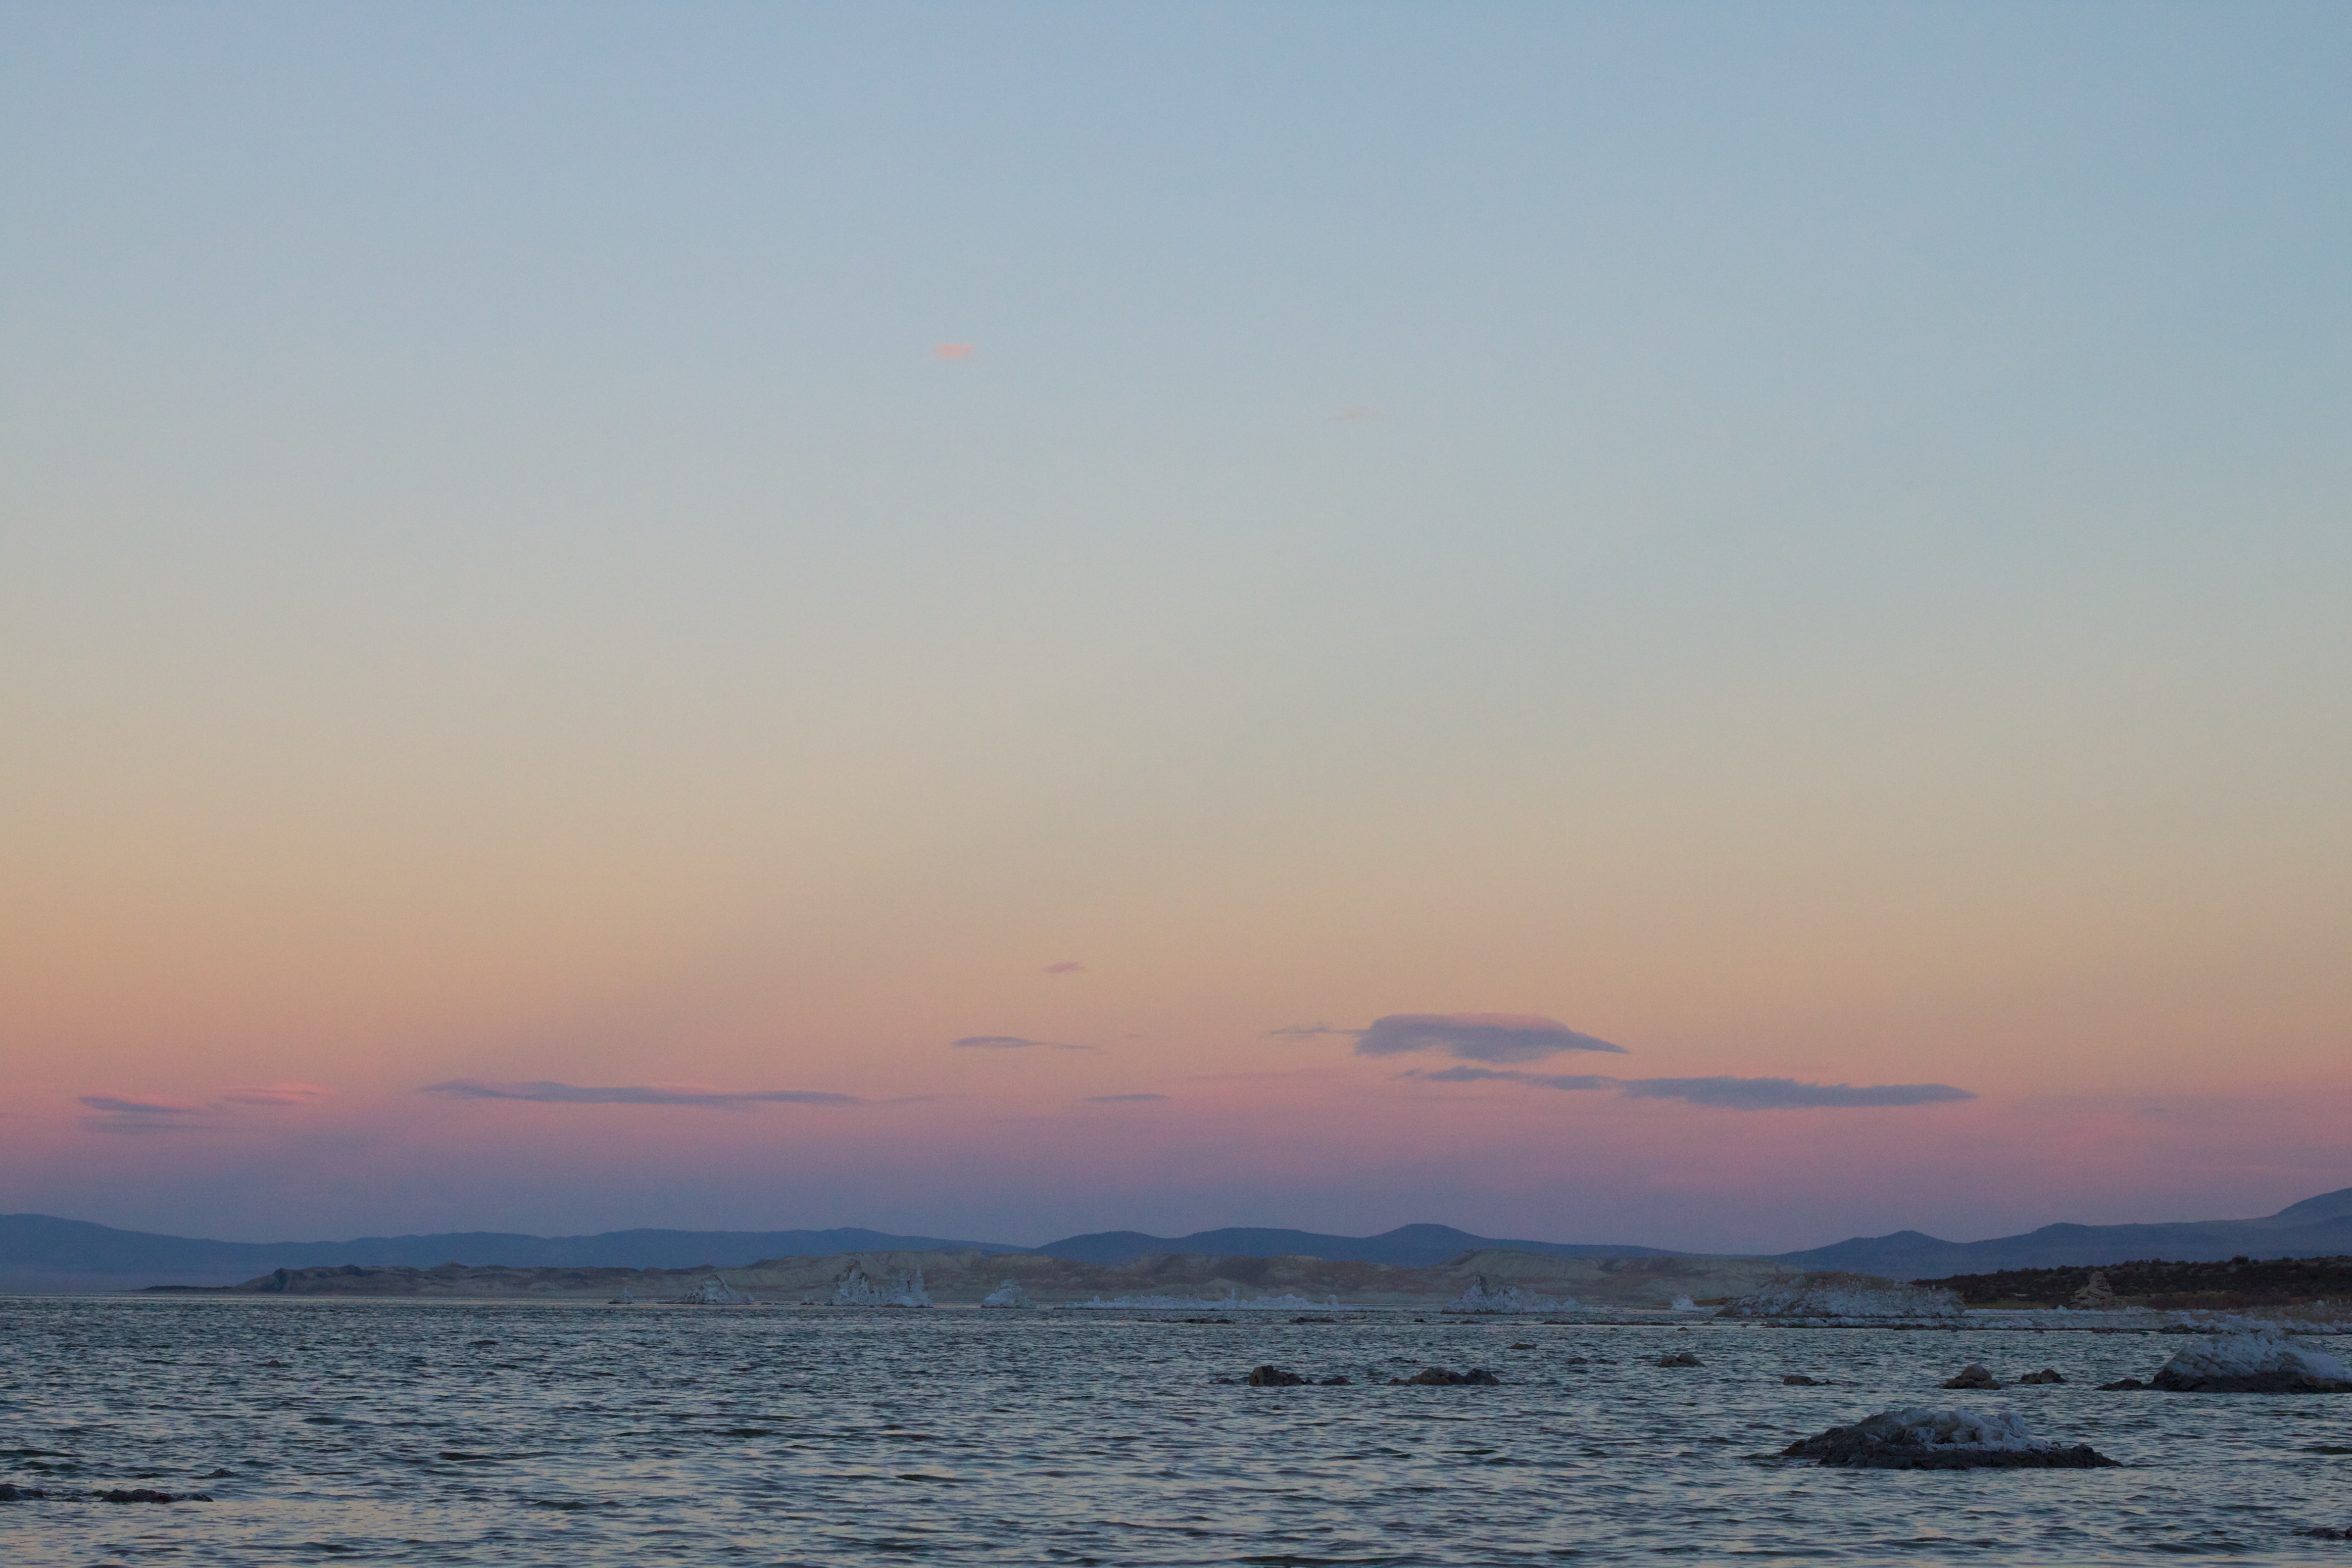
beach, sea, coast, ocean, horizon, cloud, sky, sunrise, sunset, morning, shore, wave, dawn, dusk, evening, bay, body of water, cape, atmospheric phenomenon, wind wave